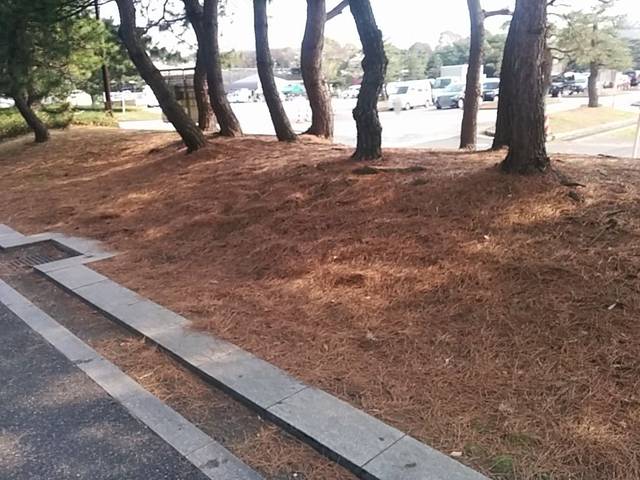
Region: Japan
Coordinates: 35.645, 139.86